Depression Quest

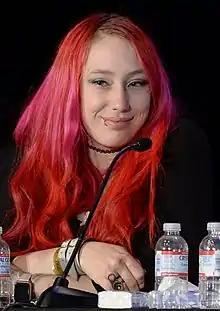
Zoë Quinn, the game's designer, pictured in 2016

The game was designed by Zoë Quinn and written by Quinn and Patrick Lindsey, both of whom have had depression. The soundtrack was composed by Isaac Schankler. Quinn and Lindsey started the project with the aim of communicating how the mind of a depression sufferer functions. Quinn purposely designed the game's protagonist as someone with an outwardly happy and easy life, so as to "preëmpt the argument that someone is only depressed because they have a difficult life."